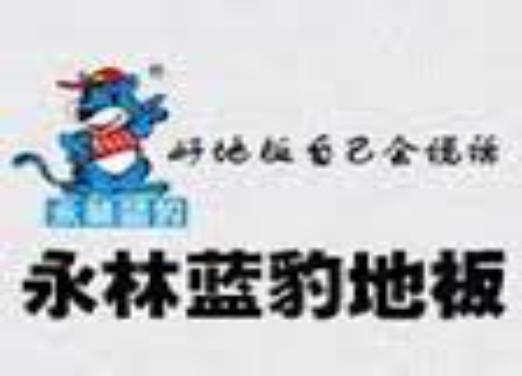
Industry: Necessities